Maharaja Agrasen College

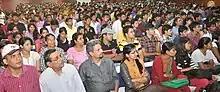
Maharaja Agrasen College

In 2013, Maharaja Agrasen College, as a constituent college of the University of Delhi, introduced a four-year undergraduate programme but in 2014, FYUP rolled back and Now College provides these Undergraduate Programs: